Sinno family

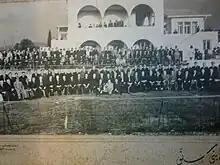
Gathering in Khaldeh-Lebanon of the Sinno family back in 1964

Four committees were founded in 1965 in the system of the Sinno League and now there is around 9 committees and the most active ones are Culture and Education Committee, Social Committee and Youth Committee.